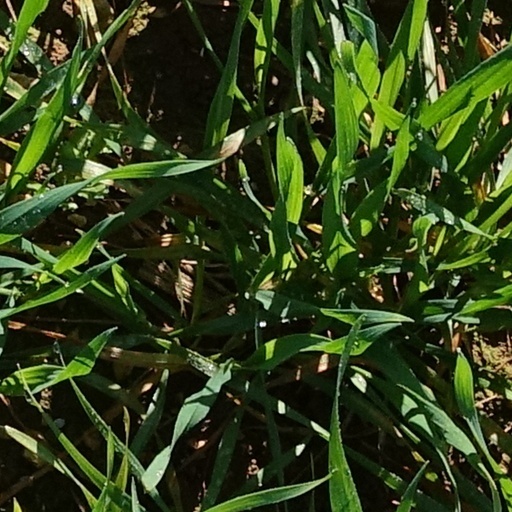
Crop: wheat